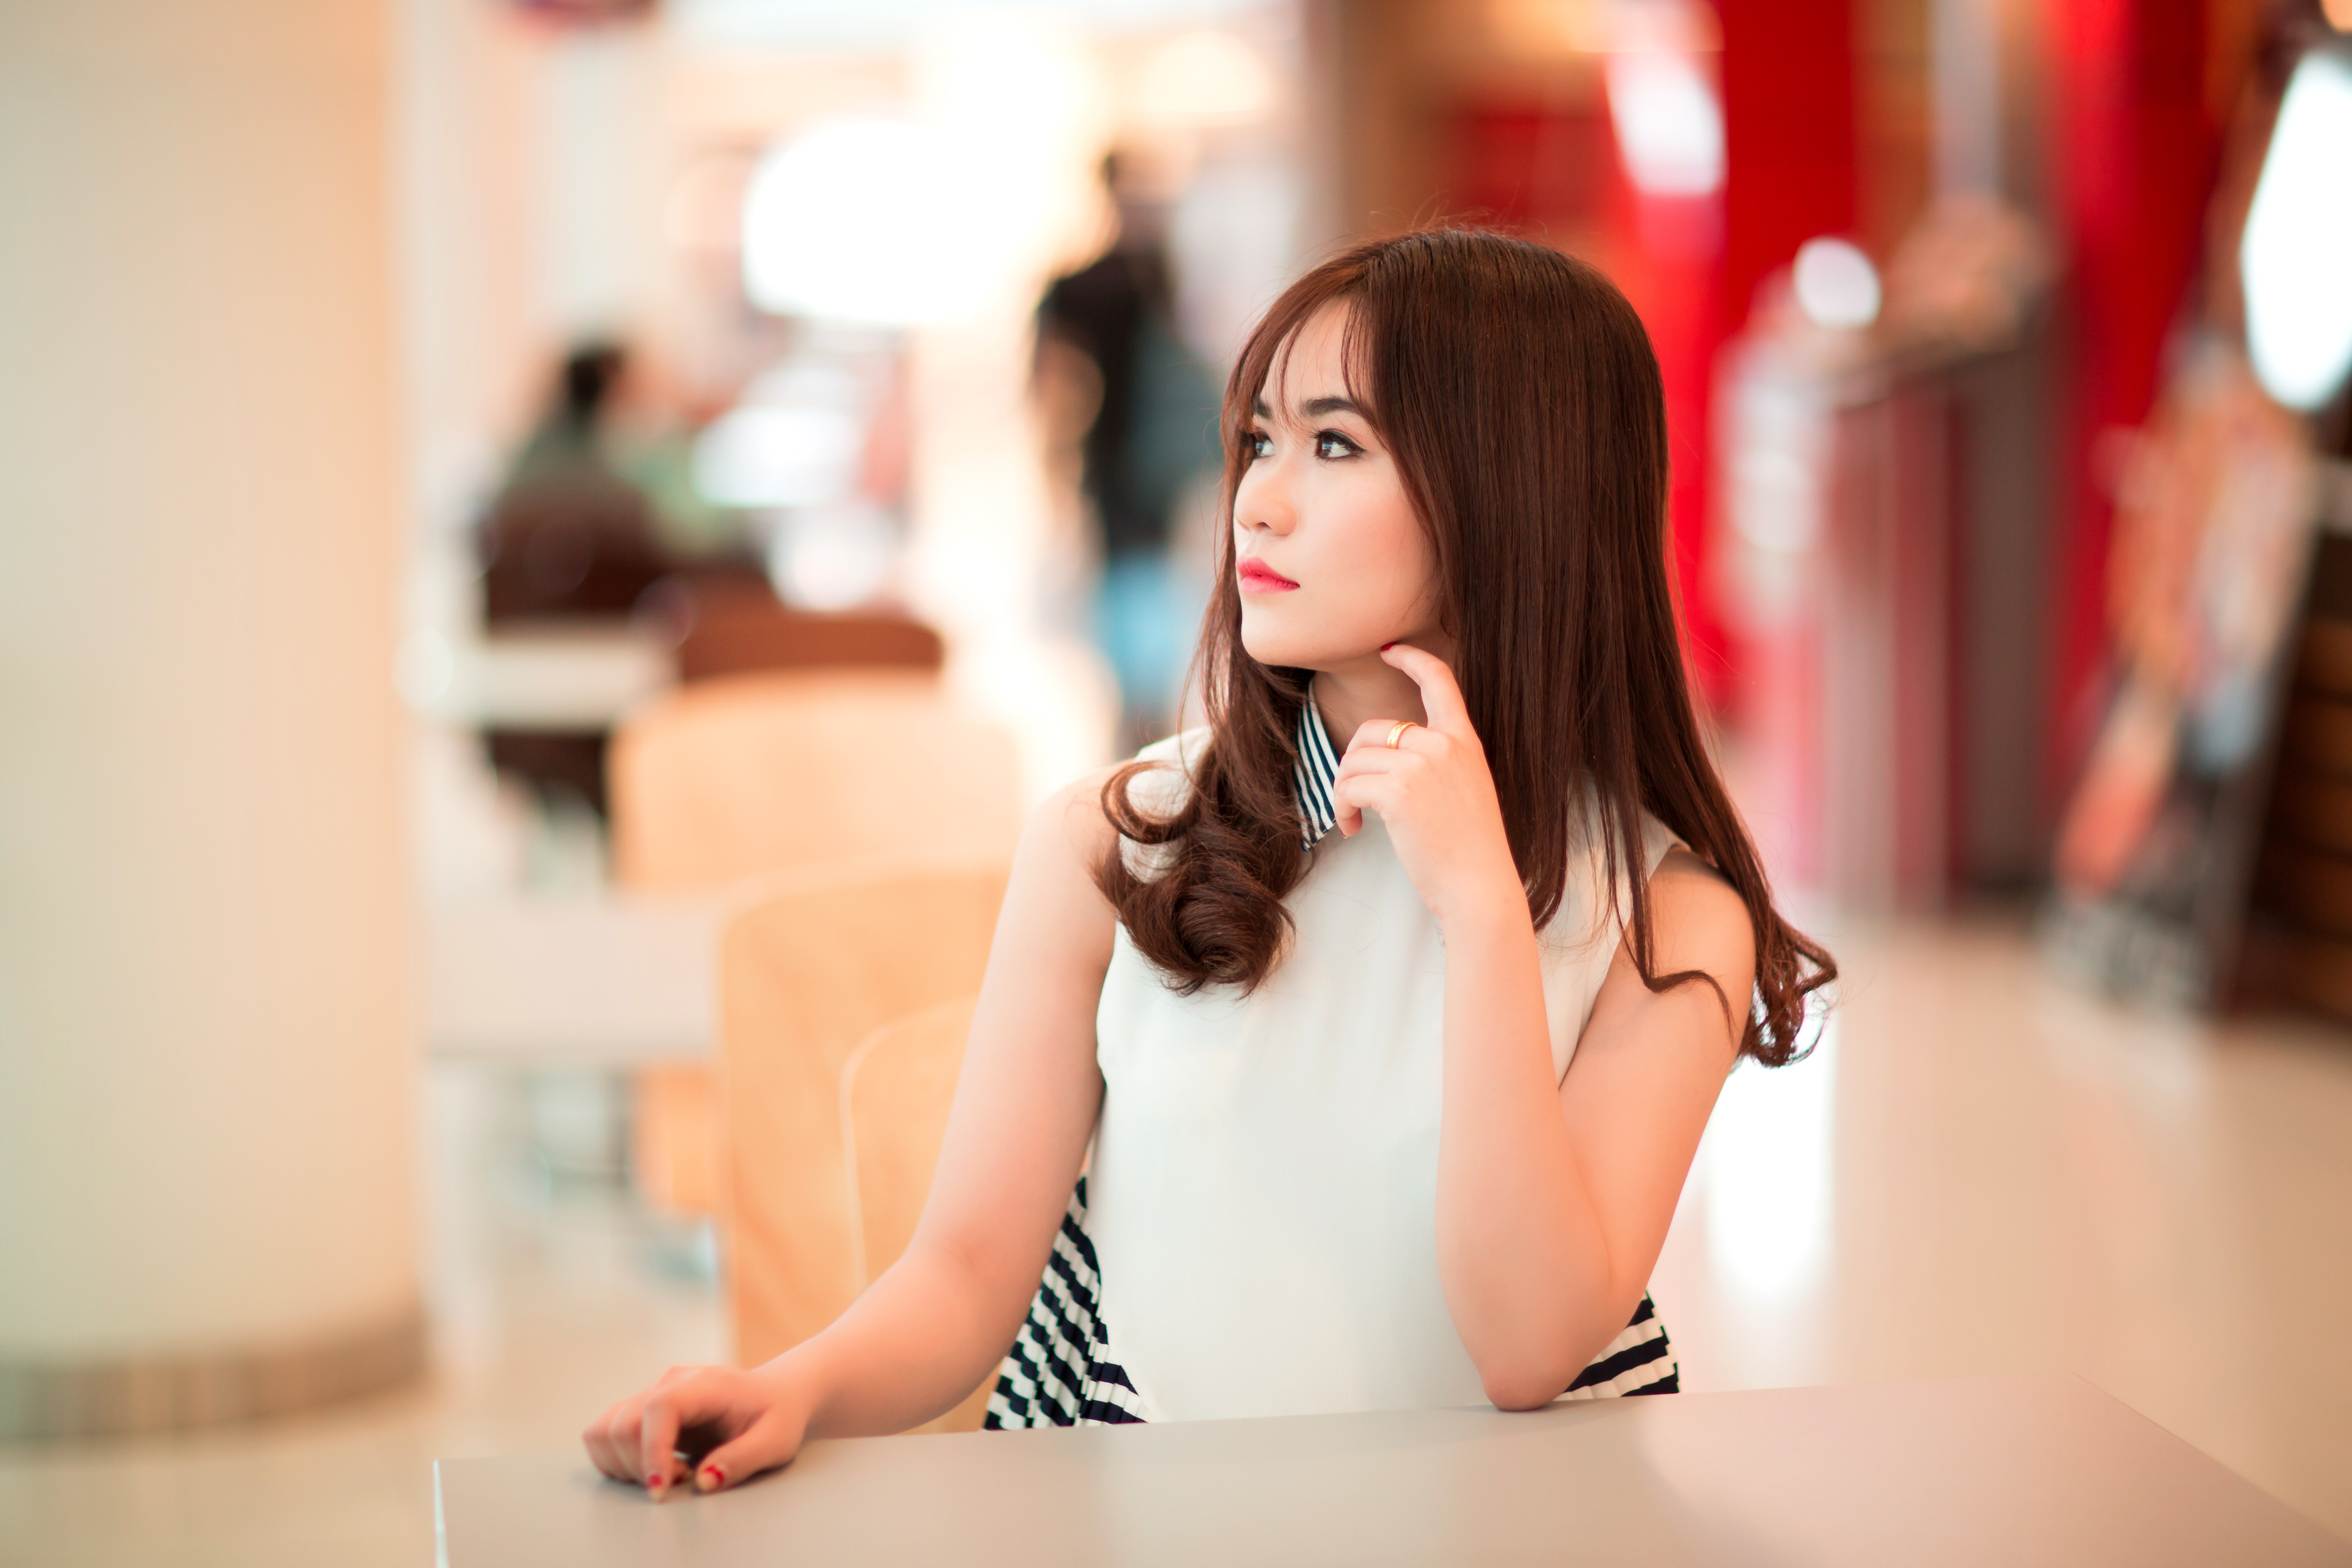
girl, woman, photography, female, waiting, portrait, model, young, sitting, fashion, lady, bride, ceremony, dress, photograph, beauty, photo shoot, portrait photography